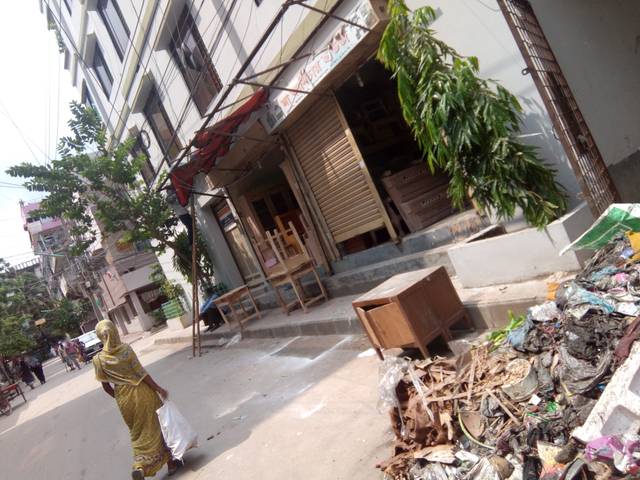
Region: Bangladesh
Coordinates: 23.76, 90.364